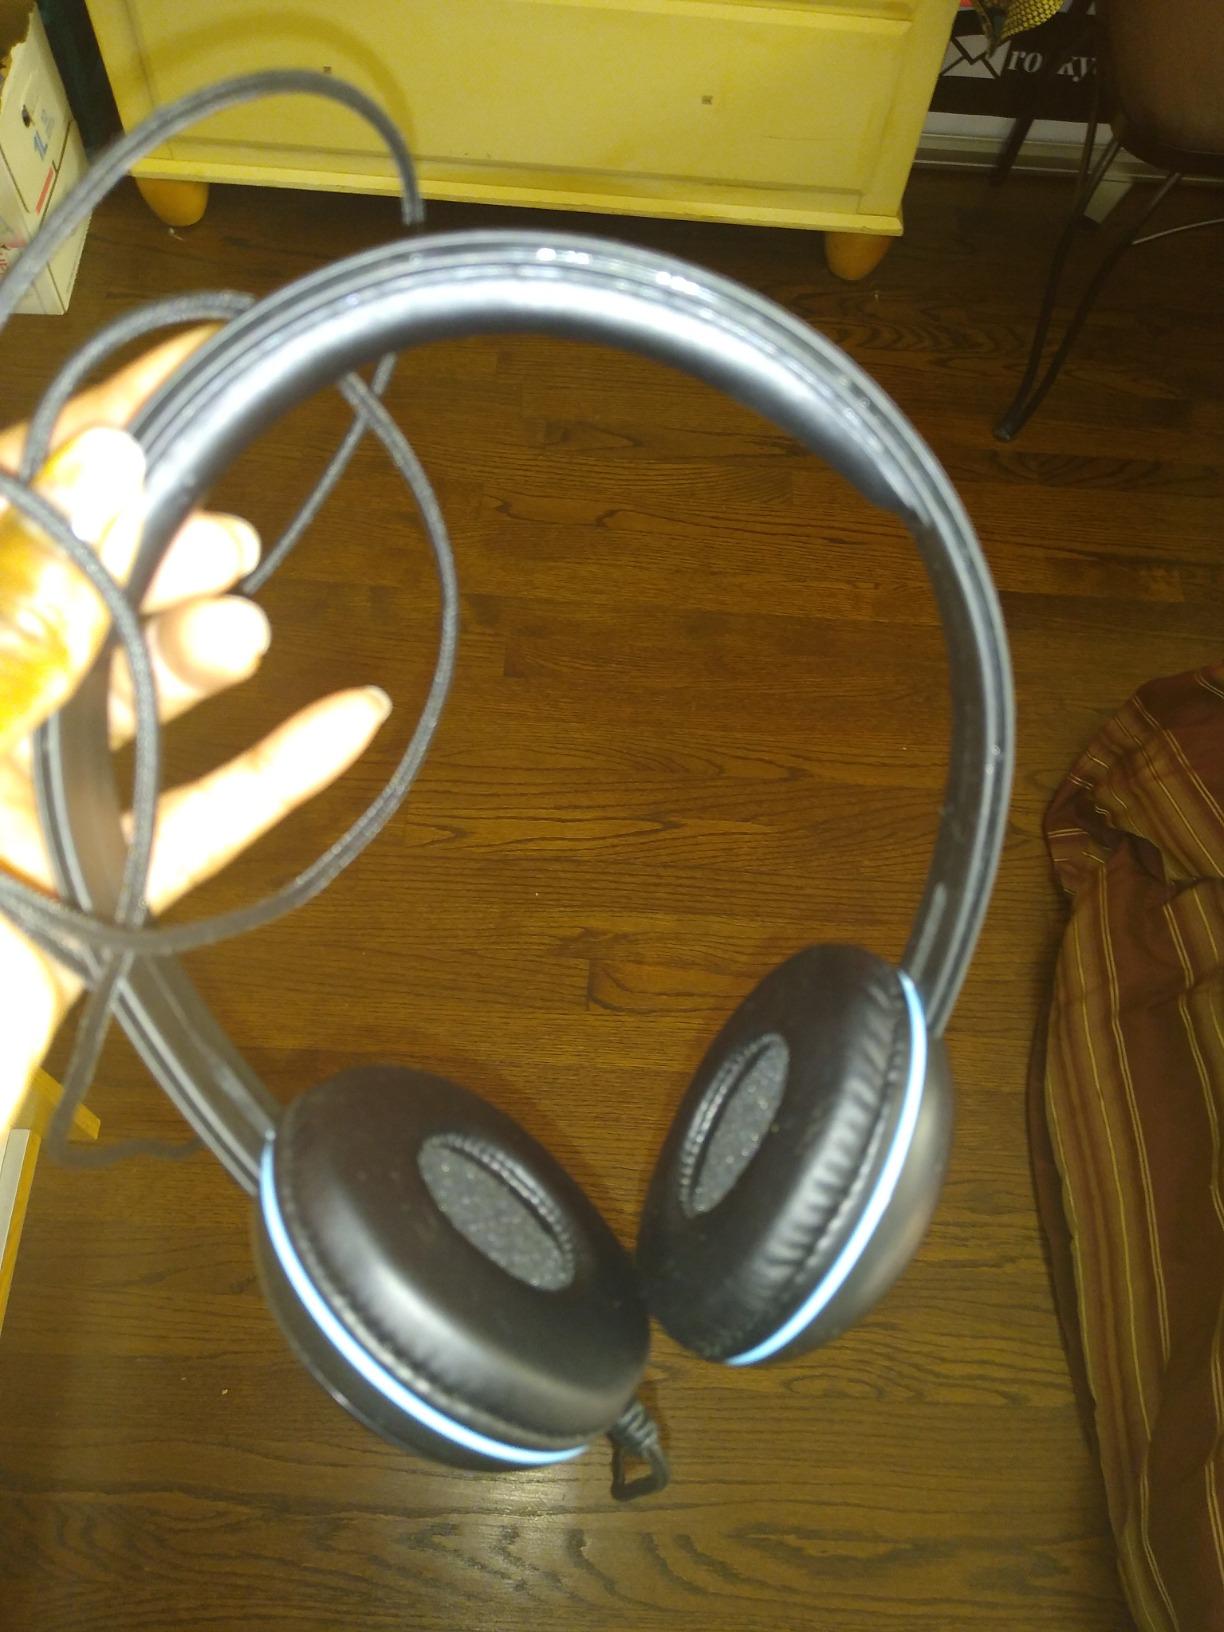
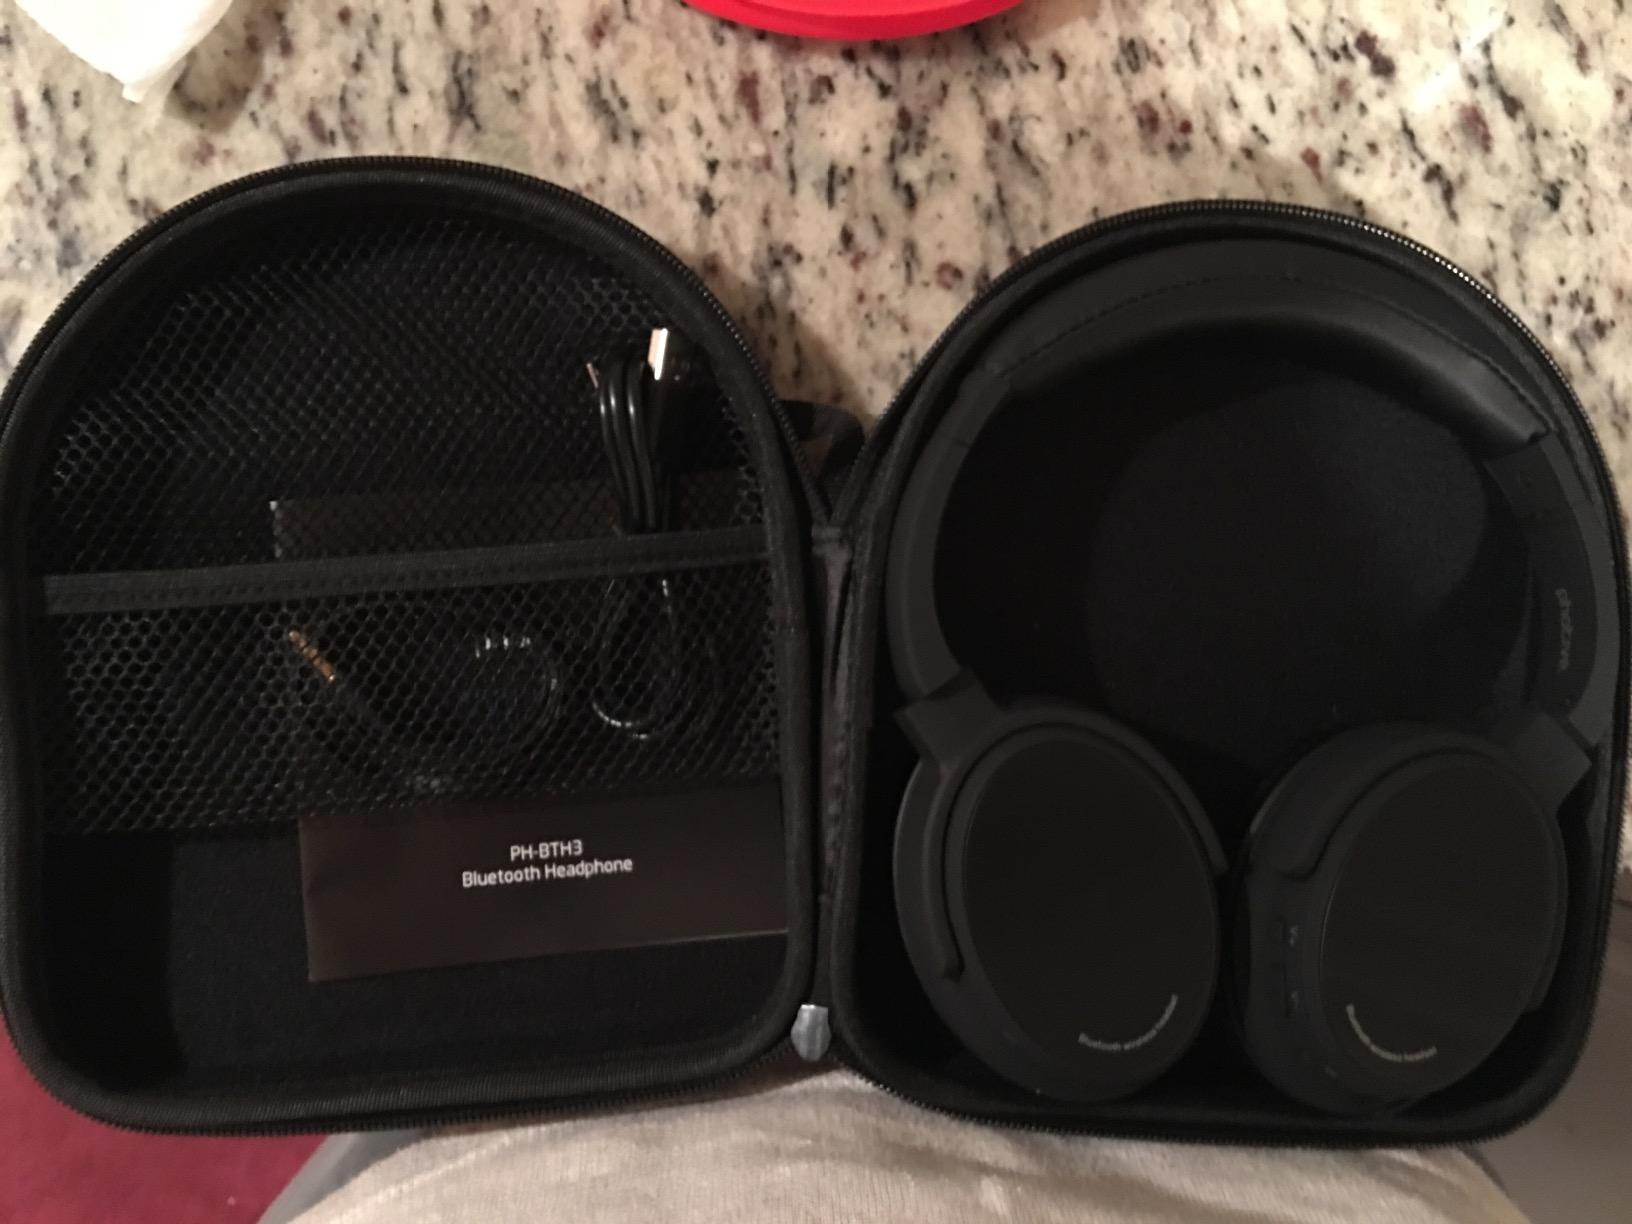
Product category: headphones
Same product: no